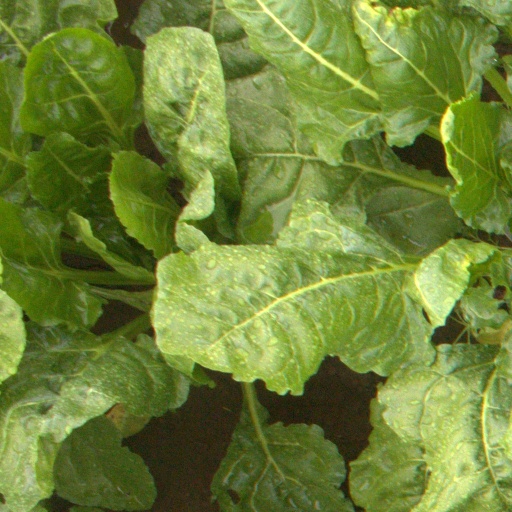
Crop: sugar beet